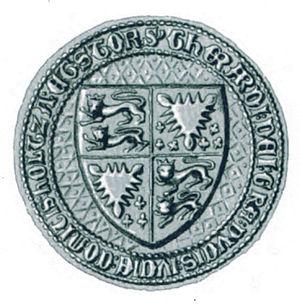
Gérard VI de Holstein, est l'un des comtes de Holstein et des ducs de Schleswig.